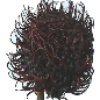
Label: rambutan